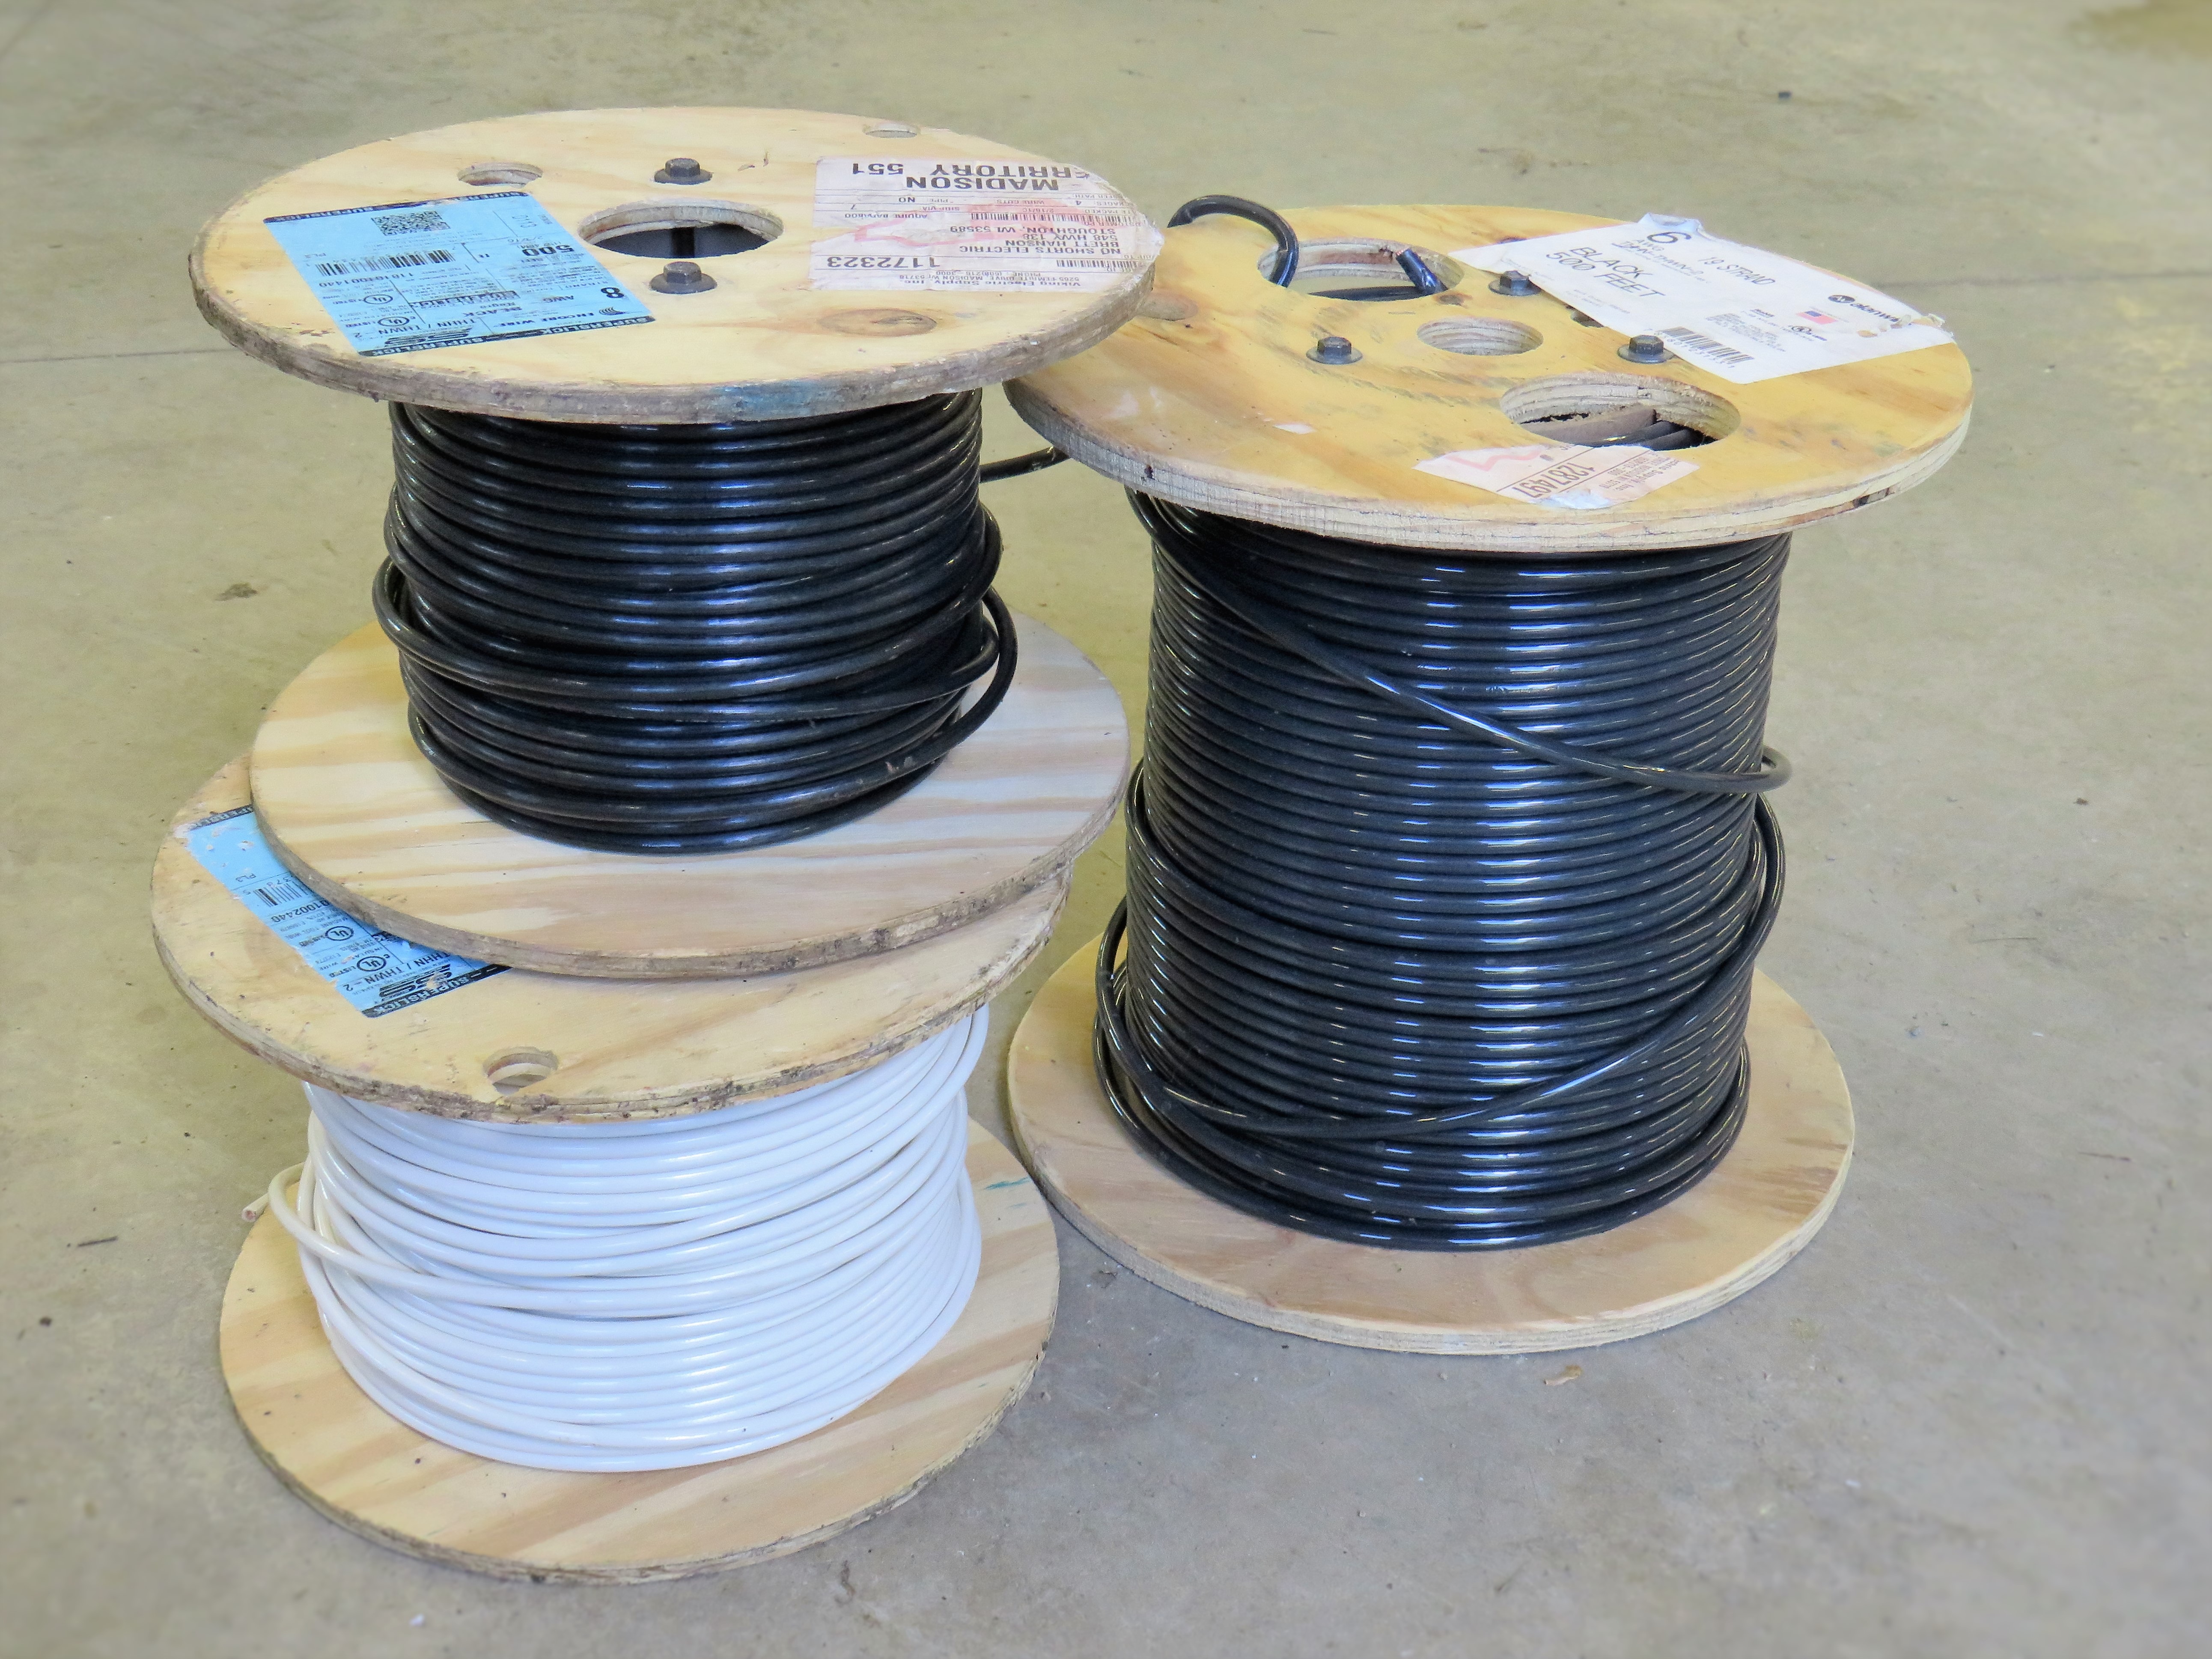
technology, wheel, wire, construction, electrical, coil, reel, spool, copper, roll, eight, 8, 6, six, electric, conductor, man made object, electrical wiring, electronic device, electronics accessory